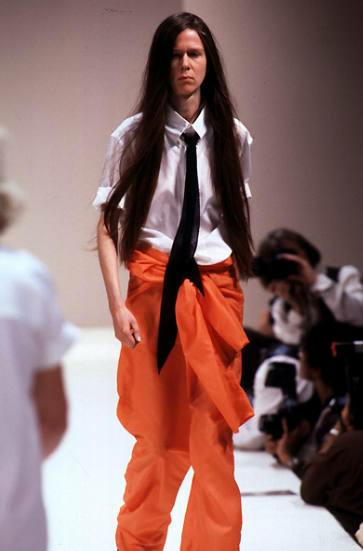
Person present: Yes